Mahatma Gandhi

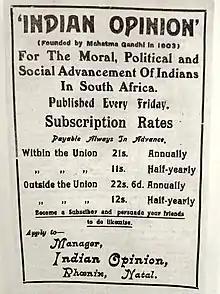
Advertisement of the "Indian Opinion", a newspaper founded by Gandhi

In April 1893, Gandhi, aged 23, set sail for South Africa to be the lawyer for Abdullah's cousin. Gandhi spent 21 years in South Africa where he developed his political views, ethics, and politics. During this time Gandhi briefly returned to India in 1902 to mobilise support for the welfare of Indians in South Africa.